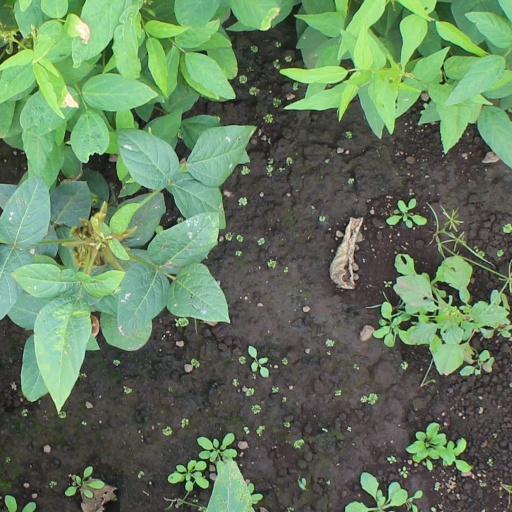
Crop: soybean